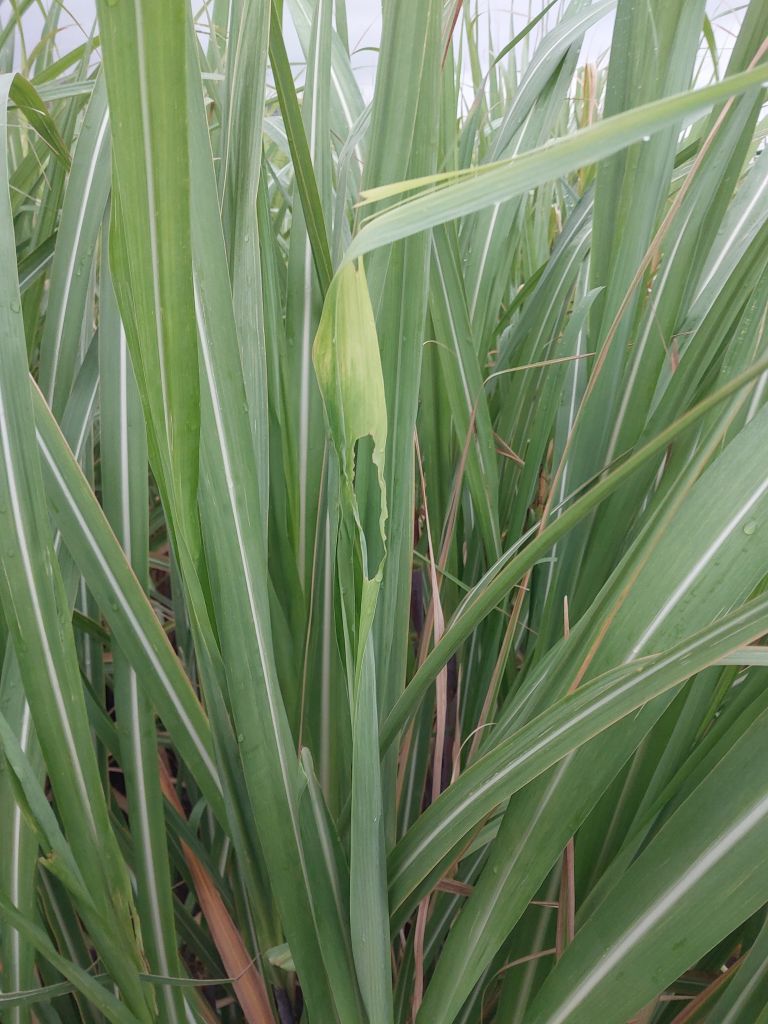
Label: Pokkah Boeng